Sherbrooke

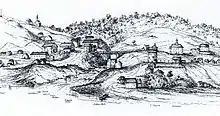
Sherbrooke in 1828

The first non-native settler was the farmer Jean-Baptiste Nolain, in 1779. The area was first surveyed in 1792.